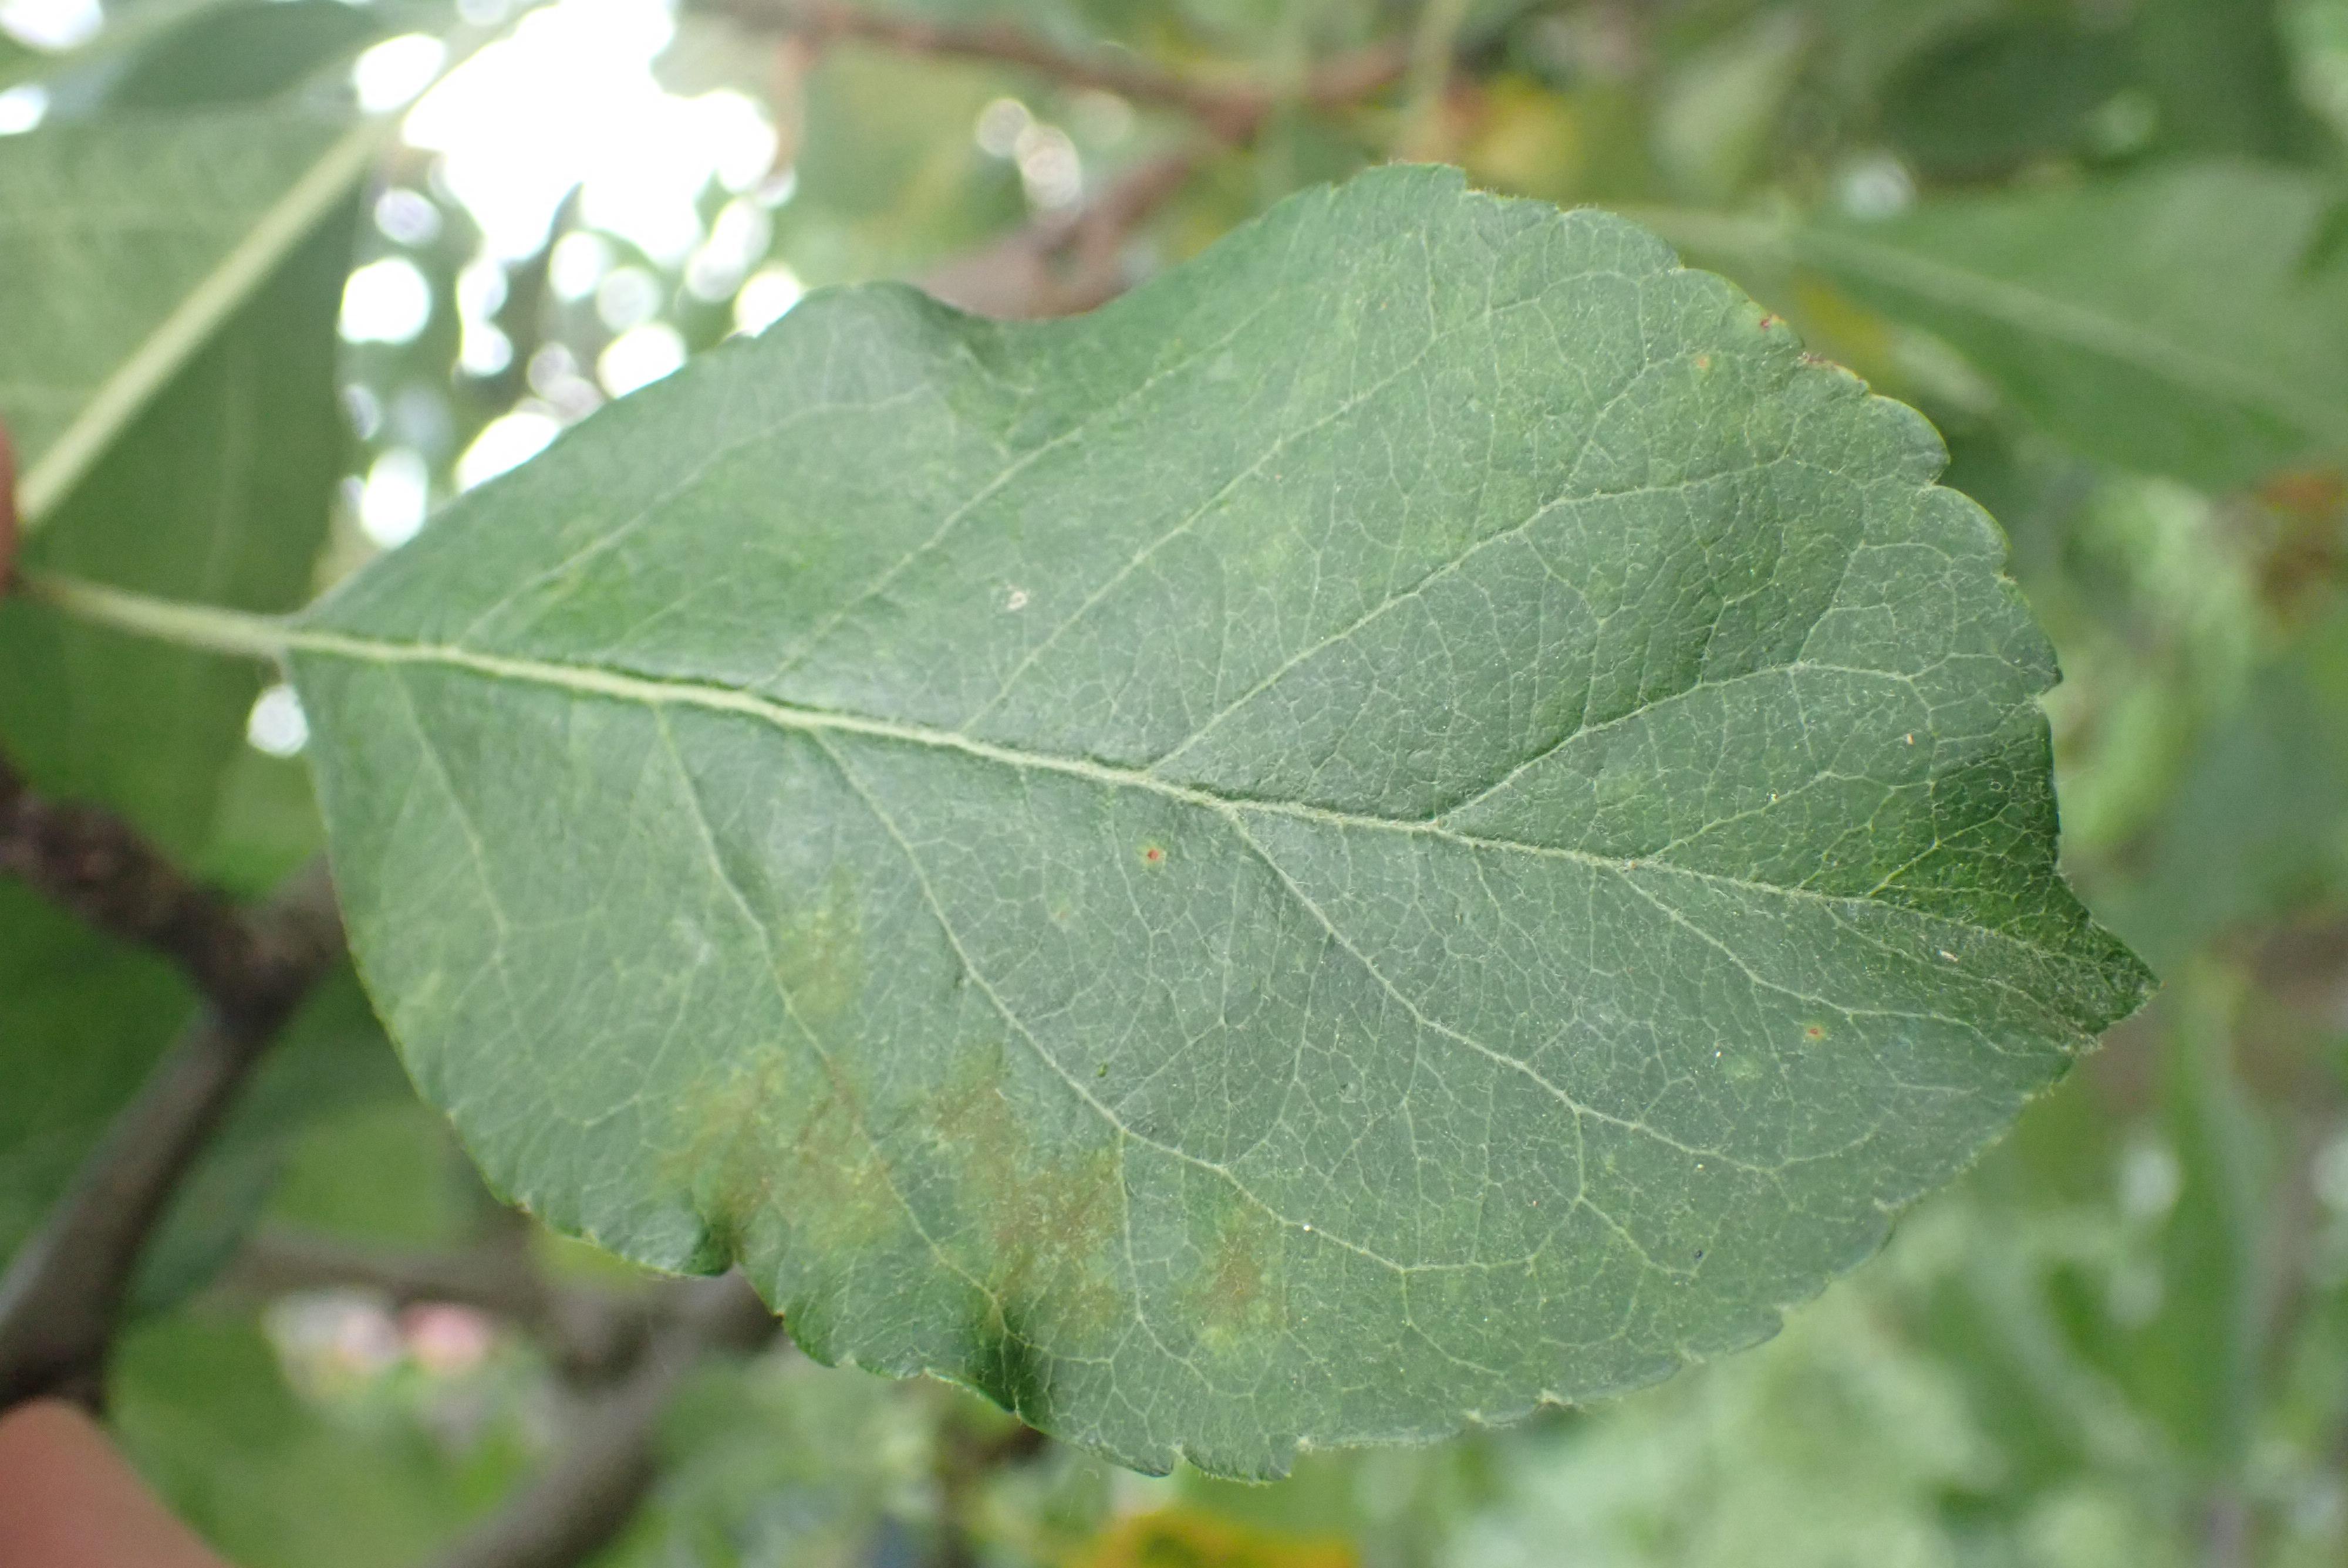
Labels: scab